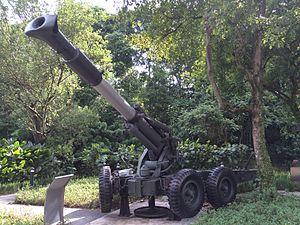
Le M-68 est un obusier israélien de 155mm développé par la société Soltam ltd. Le M-68 est le premier obusier 100 % israélien et a donné naissance au M-71.